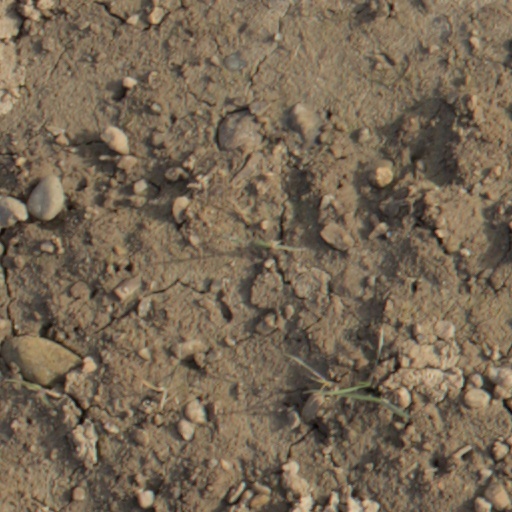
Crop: wheat